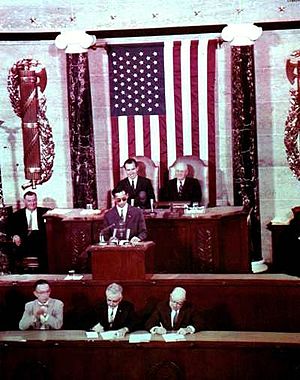
Bhumibol Adulyadej / Tidslinje / Fotos af kong Bhumibol relevant til tidslinjen
Kong Bhumibol Adulyadej, Rama IX af Thailand var den niende konge fra Thailands Chakri-dynasti. Han var søn af Mahidol Adulyadej, prins af Songkla og Srinagarindra, og han overtog tronen efter at hans bror kong Ananda Mahidols døde i 1946. Kong Bhumibol blev formelt kronet i 1950. Bhumibol Adulyadej regerede siden 9. juni 1946, og han var på tidspunktet for sin død, verdens længst siddende statsoverhoved og den længst regerende monark i Thailands historie med en regeringstid på 70 år og 126 dage.